Domestication of the horse

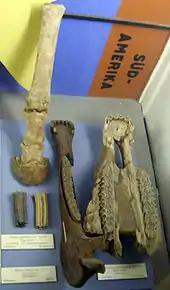
"Equus caballus germanicus" front leg, teeth and upper jaw at the Museum für Naturkunde, Berlin

A 2005 study analyzed the mitochondrial DNA (mtDNA) of a worldwide range of equids, from 53,000-year-old fossils to contemporary horses. Their analysis placed all equids into a single clade, or group with a single common ancestor, consisting of three genetically divergent species: the South American "Hippidion", the North American New World stilt-legged horse, and "Equus", the true horse. The true horse included prehistoric horses and the Przewalski's horse, as well as what is now the many breeds of modern domestic horses, belonged to a single Holarctic species.